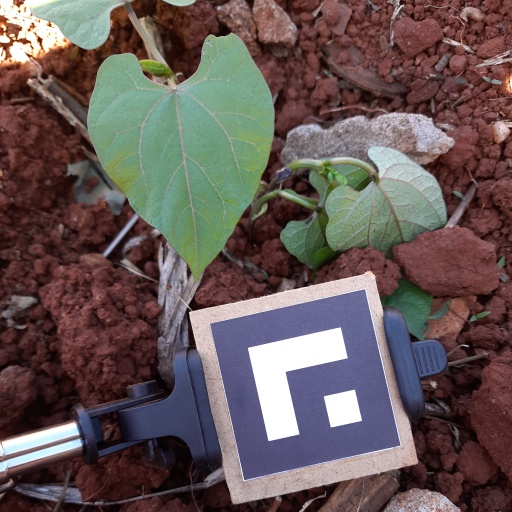
Observations: wavy surface, eating holes in the edge, under shade